A Woman's Story

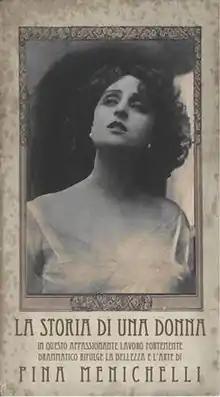
Italian film poster

A Woman's Story or The Story of One Woman is a 1920 Italian silent drama film directed by Eugenio Perego and starring Pina Menichelli, Luigi Serventi and Livio Pavanelli. A single mother has to work as a high-class prostitute.